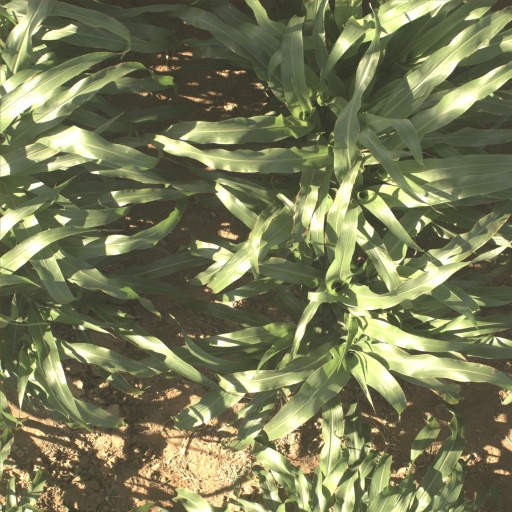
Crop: sorghum